Australian Information Service

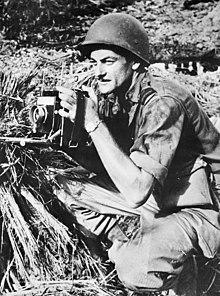
DOI photographer James (Jim) Fitzpatrick in the Philippines, Nov. 1944

Numerous photographs were created by the department, now held by the National Archives of Australia.